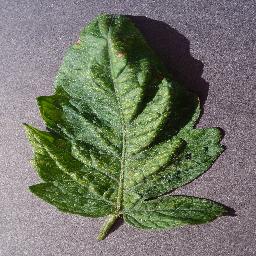
Label: Tomato___Spider_mites Two-spotted_spider_mite